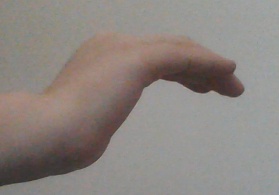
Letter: haa